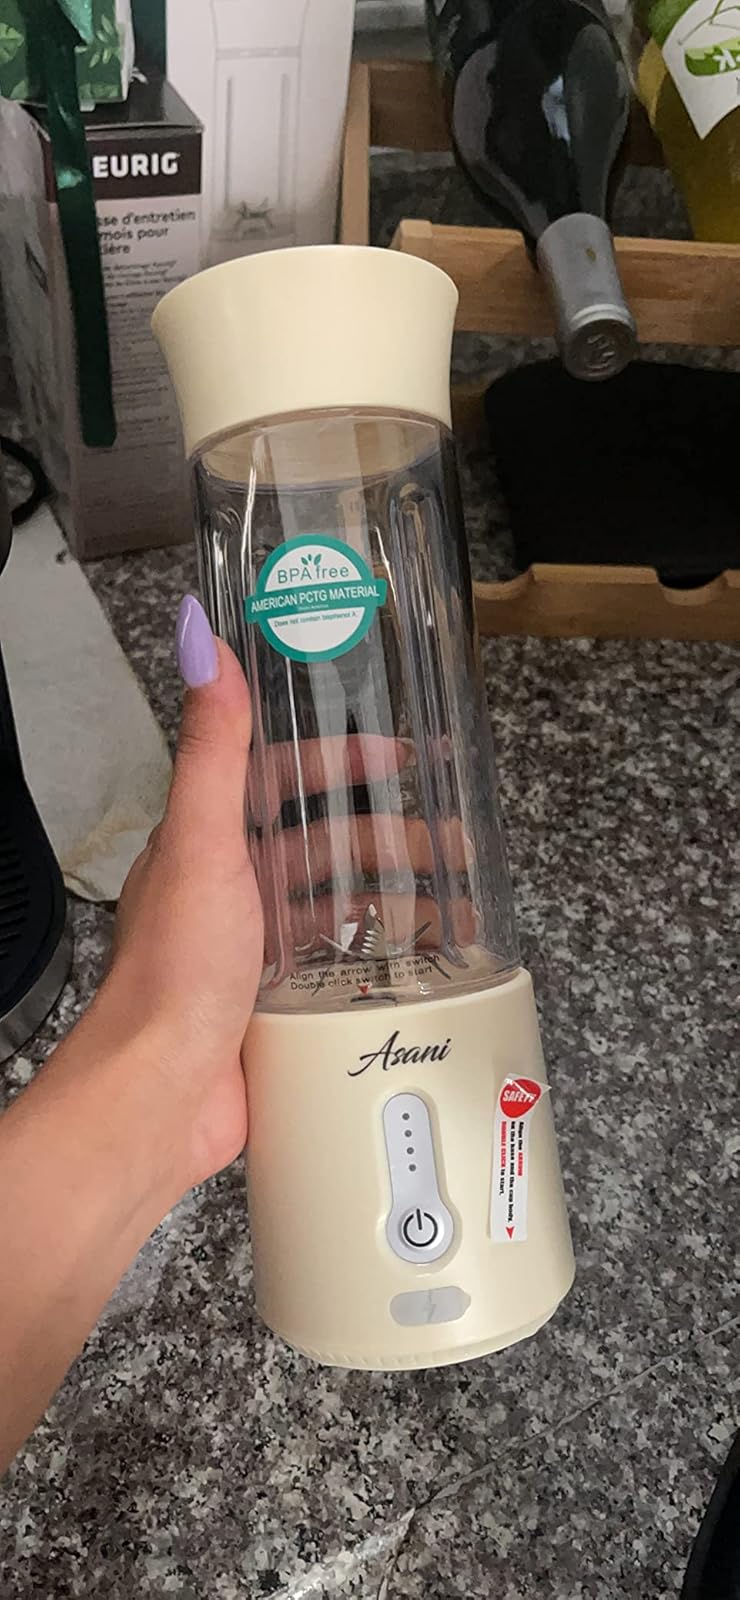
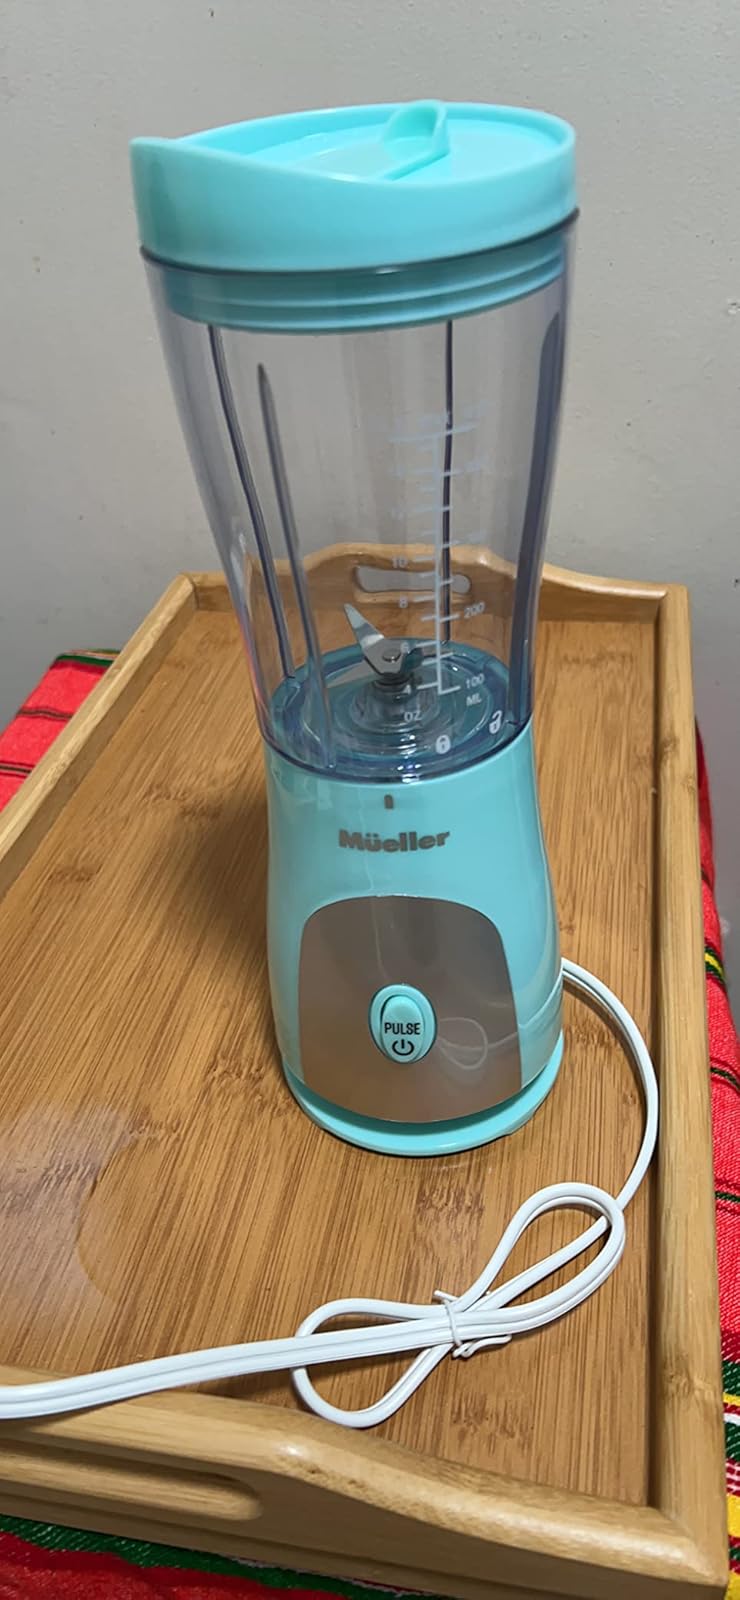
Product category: items_blender
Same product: no